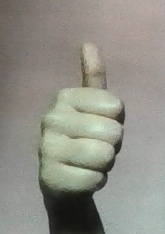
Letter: aleff